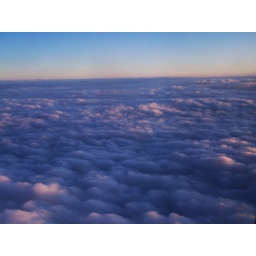
above clouds airplane window (10)